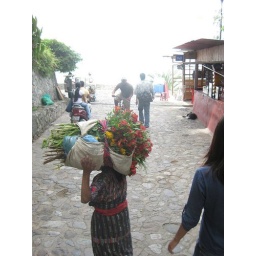
Carrying flowers through the street near Lake Atitlan